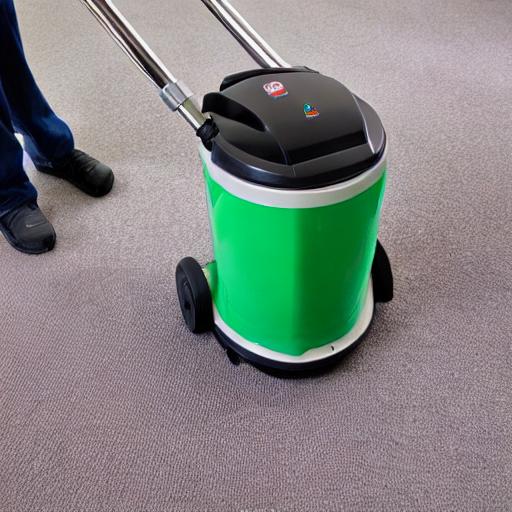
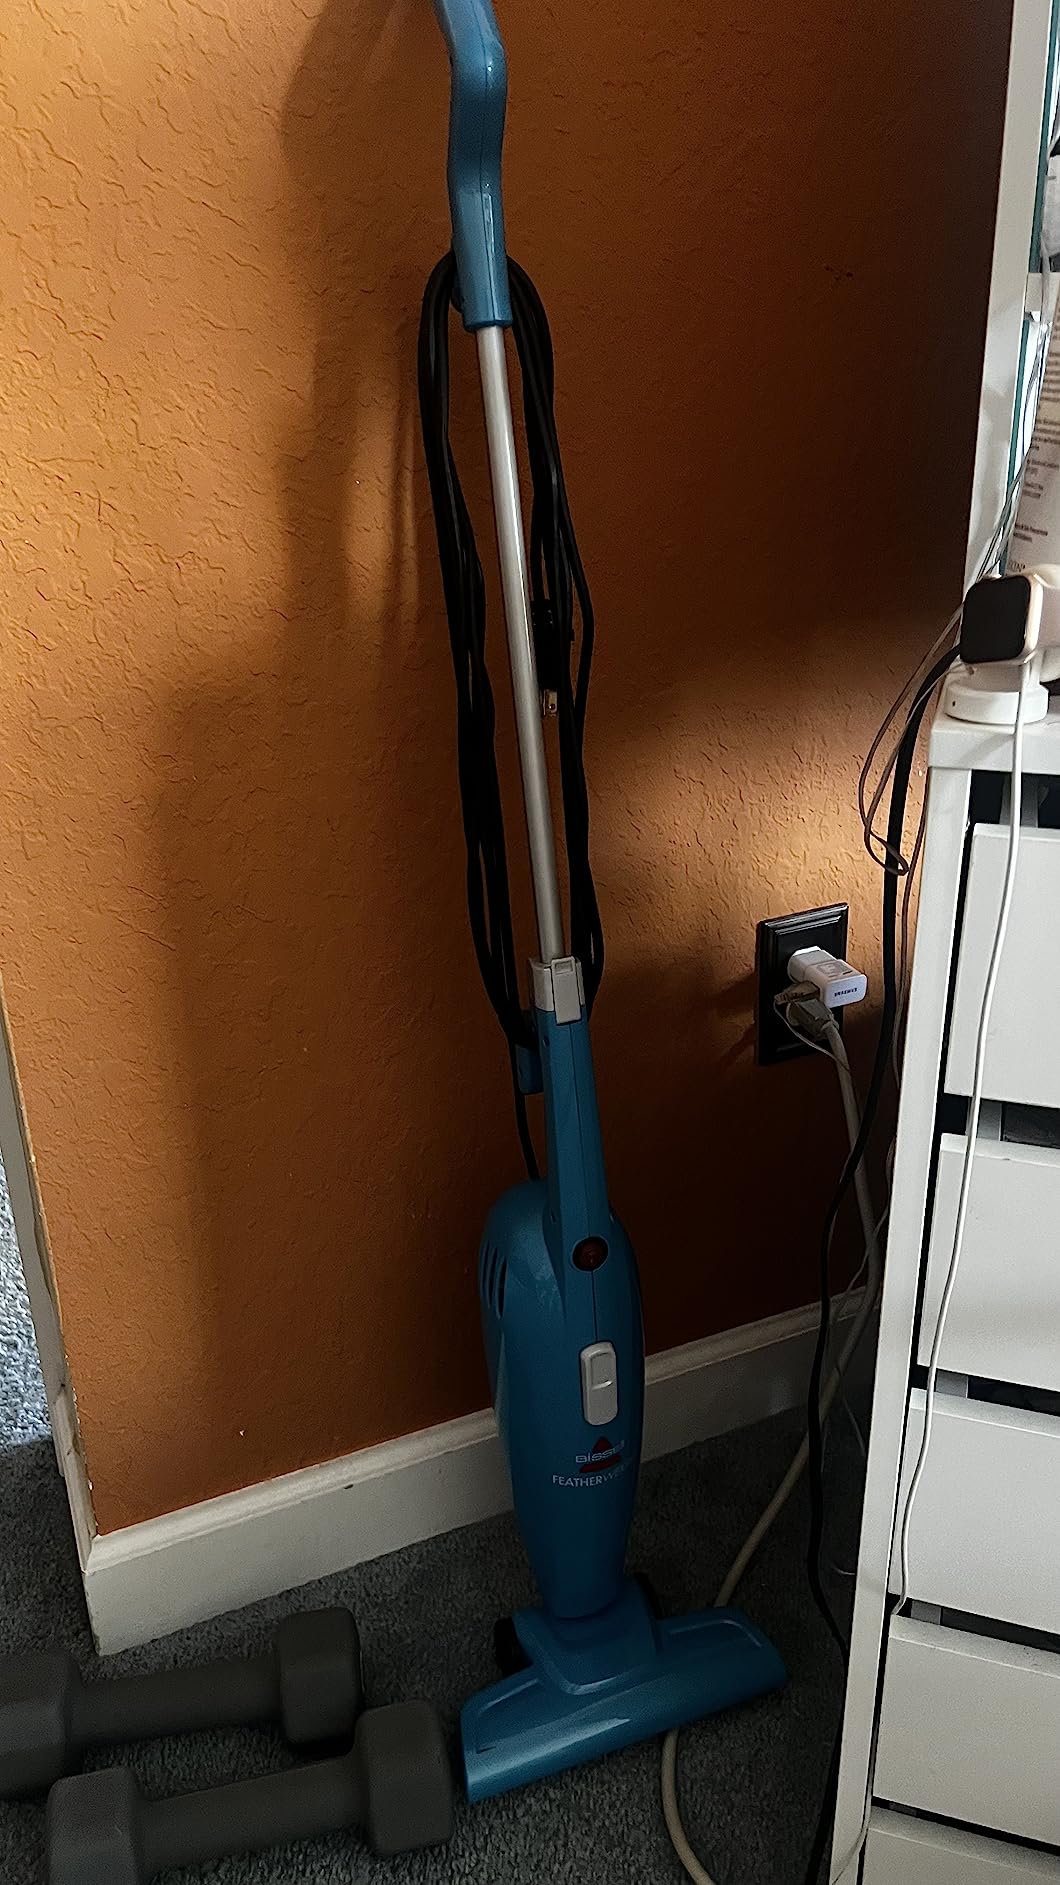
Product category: items_vacuum
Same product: no